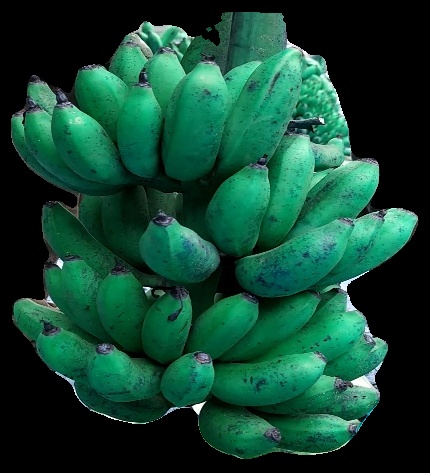
Variety: rasbale
Grade: grade3